Metal acetylacetonates

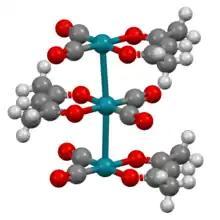
Rh(acac)(CO) showing the "stacking" of the individual planar units through interactions.

Tris(acetylacetonato)cobalt(III), Co(acac), is low-spin, diamagnetic complex. Like other compounds of the type M(acac), this complex is chiral (has a non-superimposable mirror image).